Aimpoint

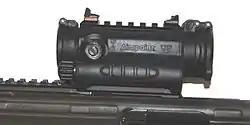
Aimpoint on an AK4

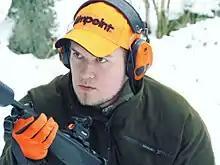
Hunter with Aimpoint Micro H-2 on rifle

Aimpoint's red dot sights are marketed to hunters, marksmen, law-enforcement agencies, and military organizations. Nearly 3,000,000 sights are in use world wide today.